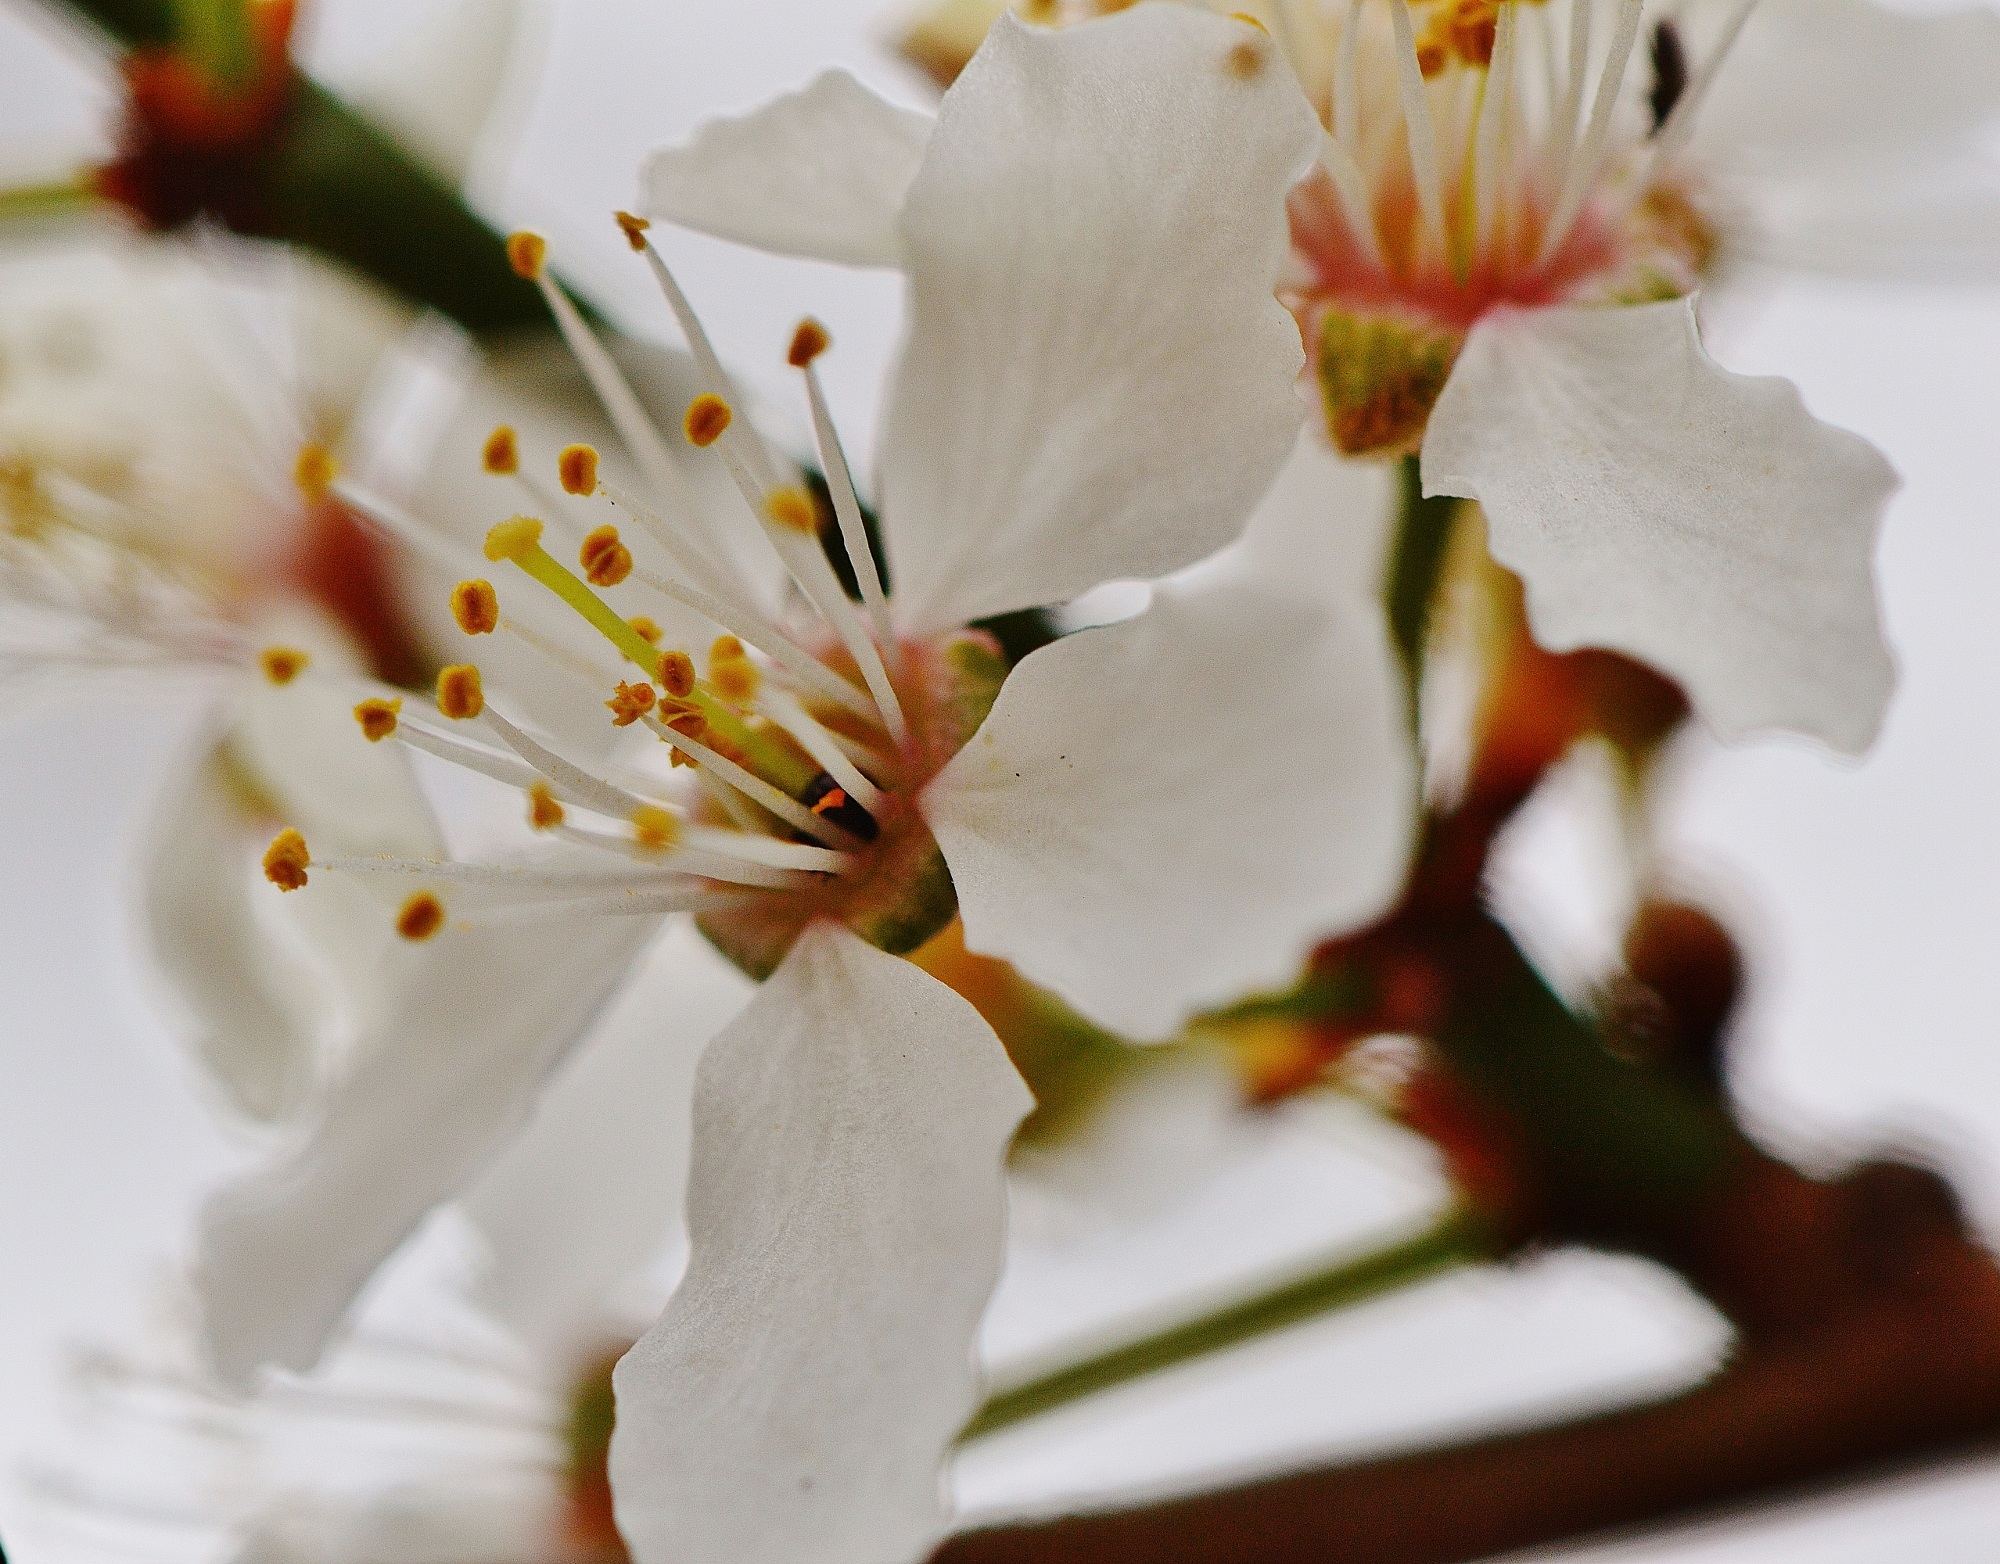
tree, nature, branch, blossom, plant, white, leaf, flower, petal, bloom, food, spring, produce, botany, garden, flora, season, close up, macro photography, flowering plant, land plant